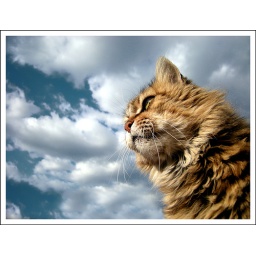
cat in the sky